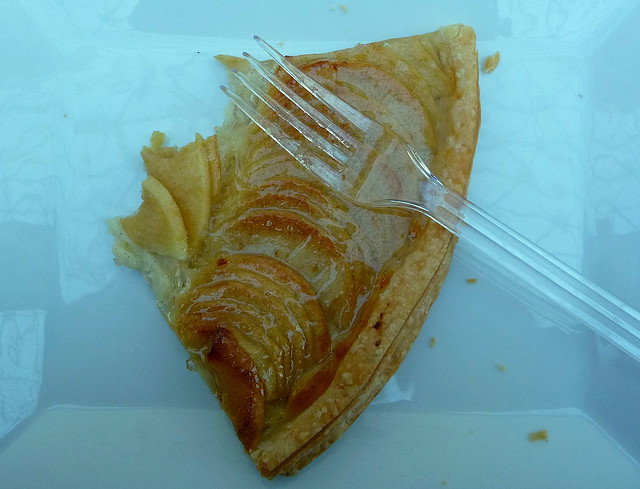
user: Given an image and a question. Answer the question in a short answer. Question: The way the fruit is laid on this pie is called what? Short Answer:
assistant: slice